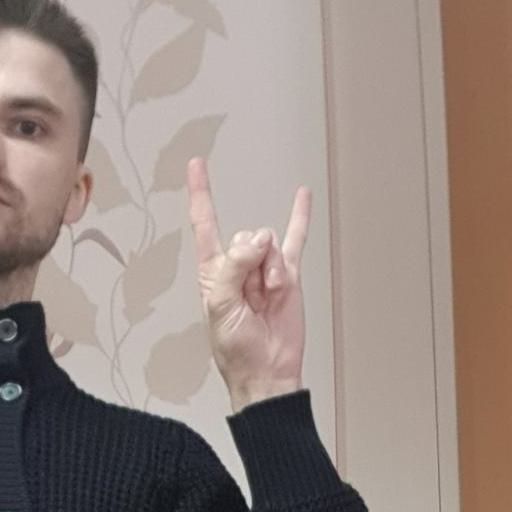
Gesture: rock